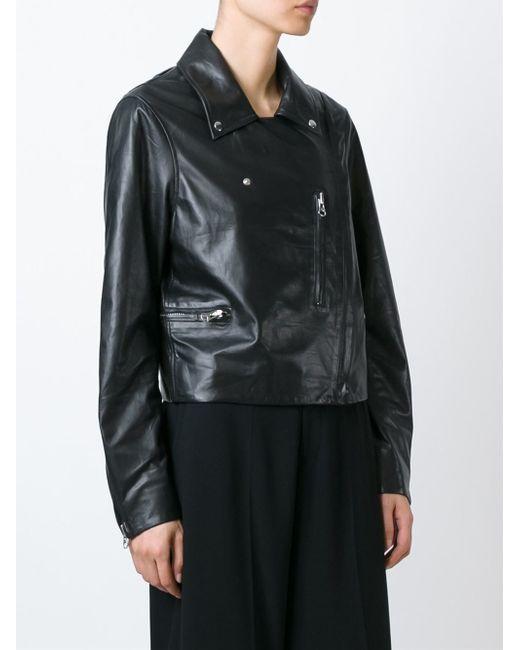
schwarze kurze Lederjacke mit Reißverschluss für Damen